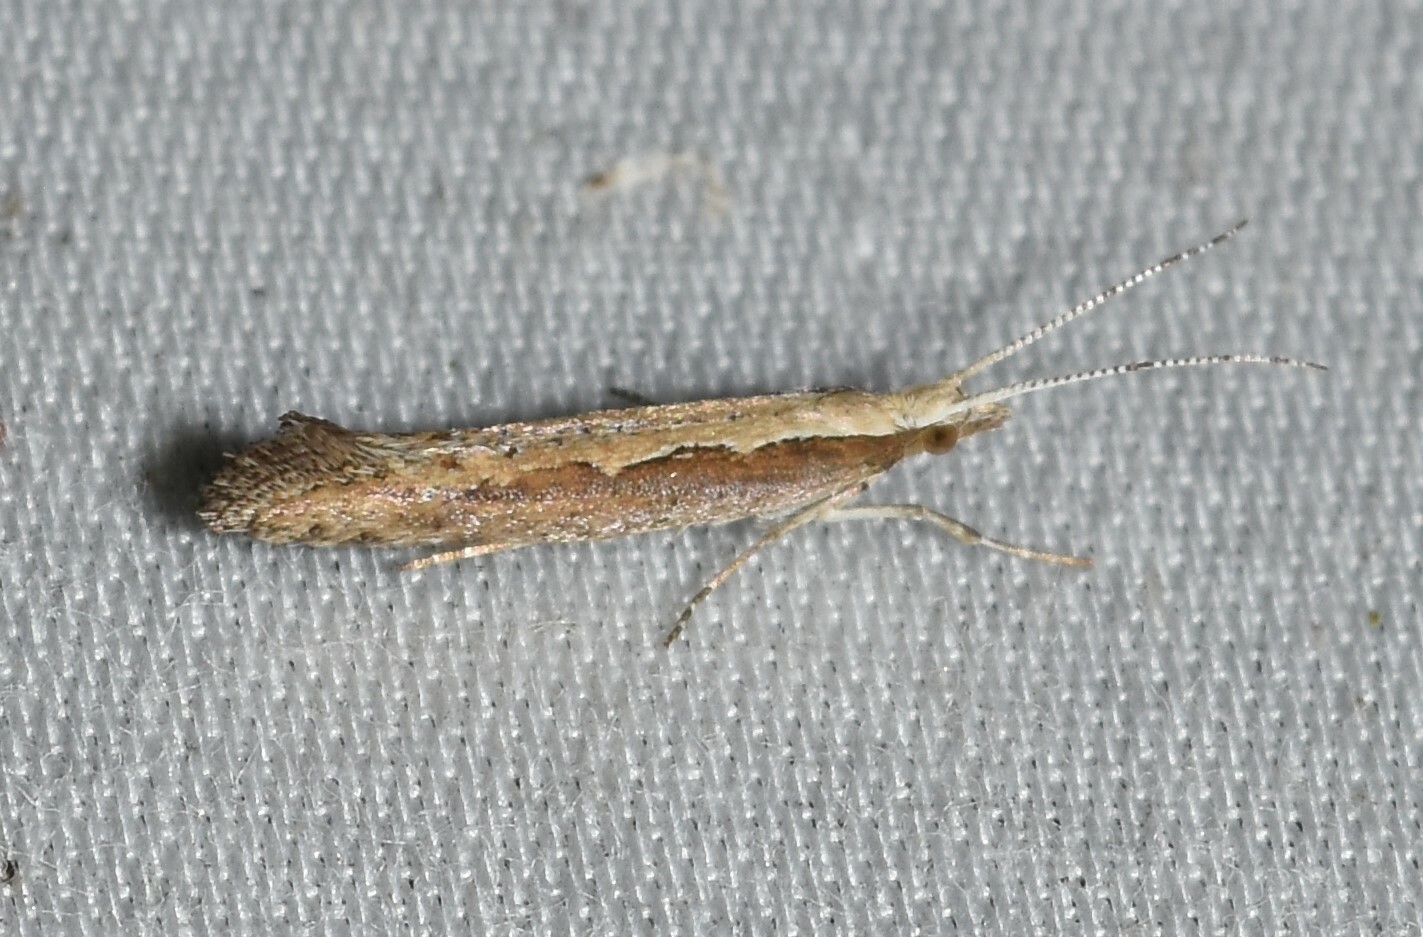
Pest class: diamondback_moth